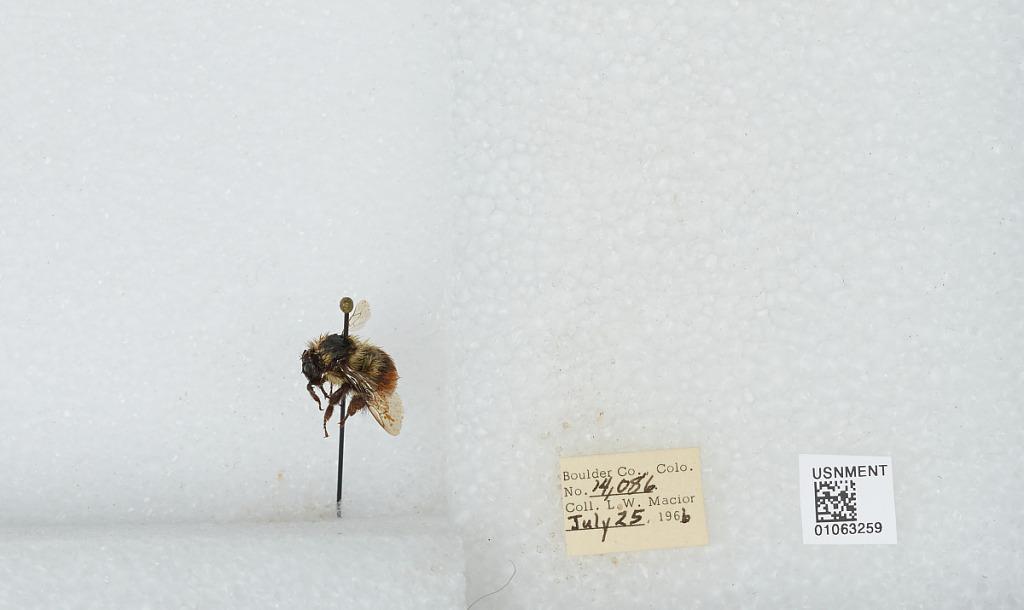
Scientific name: Bombus (Pyrobombus) bifarius Cresson
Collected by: L. Macior
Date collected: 1966-7-25
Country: United States
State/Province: Colorado
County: Boulder
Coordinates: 40.0017, -105.308